Leuk

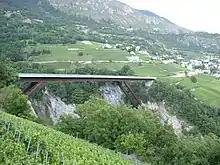
Bridge over the Dala gorge

Leuk has an area, , of . Of this area, 19.6% is used for agricultural purposes, while 48.9% is forested. Of the rest of the land, 4.8% is settled (buildings or roads) and 26.8% is unproductive land.